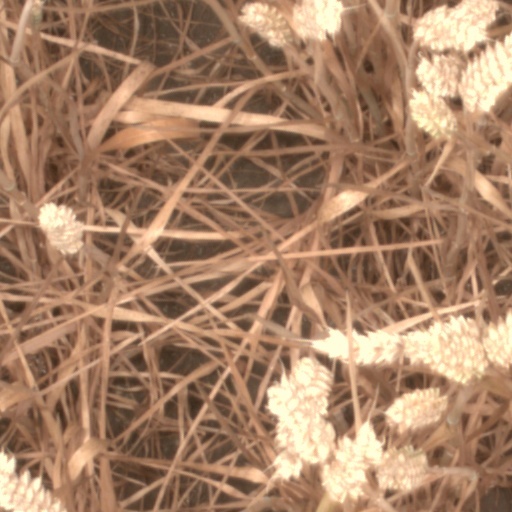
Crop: wheat